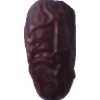
Label: dates